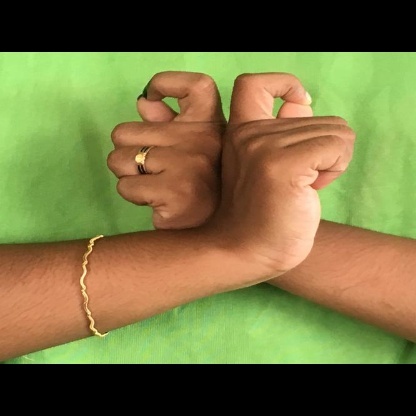
Mudra: Berunda